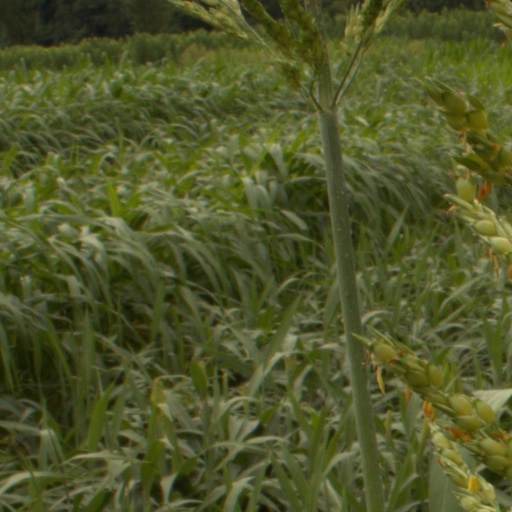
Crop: sorghum